Fundación River

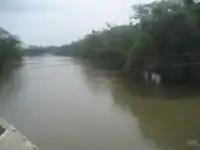
Fundación River

The Fundación River is a river in northern Colombia, originating from the Sierra Nevada de Santa Marta in the Cesar Department but flows down to the Magdalena Department crossing the town and municipality of Fundación before reaching the Ciénaga Grande de Santa Marta.